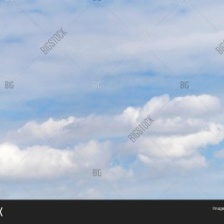
Cloud type: Cirrostratus